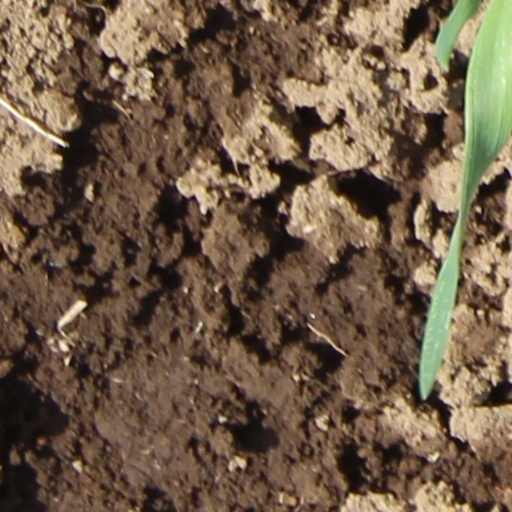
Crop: wheat